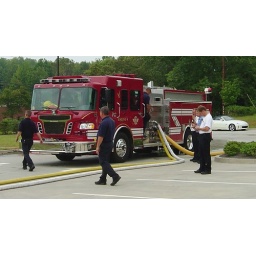
Always have a man in a necktie, or white shirt on the job.